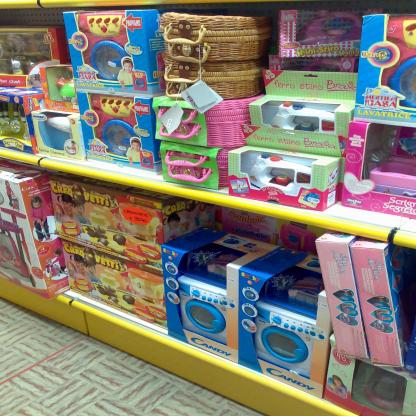
Scene: Indoor